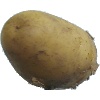
Label: white_potato